Mercedes-Benz short-bonnet trucks

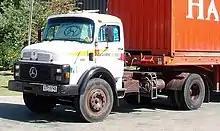
Brazilian-built Mercedes-Benz L1318 (Uruguay)

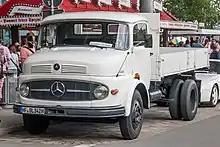
Mercedes-Benz LK 323

The first short-bonnet truck model, the Mercedes-Benz L 337, was first produced in Germany in 1959. Its technical successors were in production for export until 1995, long after domestic German sales had ended. The short-bonnet truck was a big export success for Mercedes-Benz and became very popular in the Middle East, Asia Pacific, South America, and Africa.